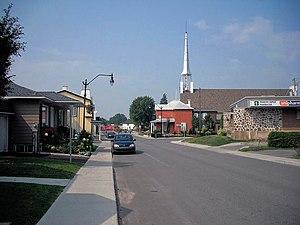
Vue sur la ville de St-Roch-de-l'Achigan, près du croisement des routes 339 et rue St-Germain.
La route 339 est une route régionale québécoise située sur la rive nord du fleuve Saint-Laurent. Elle dessert la région administrative de Lanaudière.